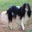
Label: dog